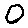
Label: 0